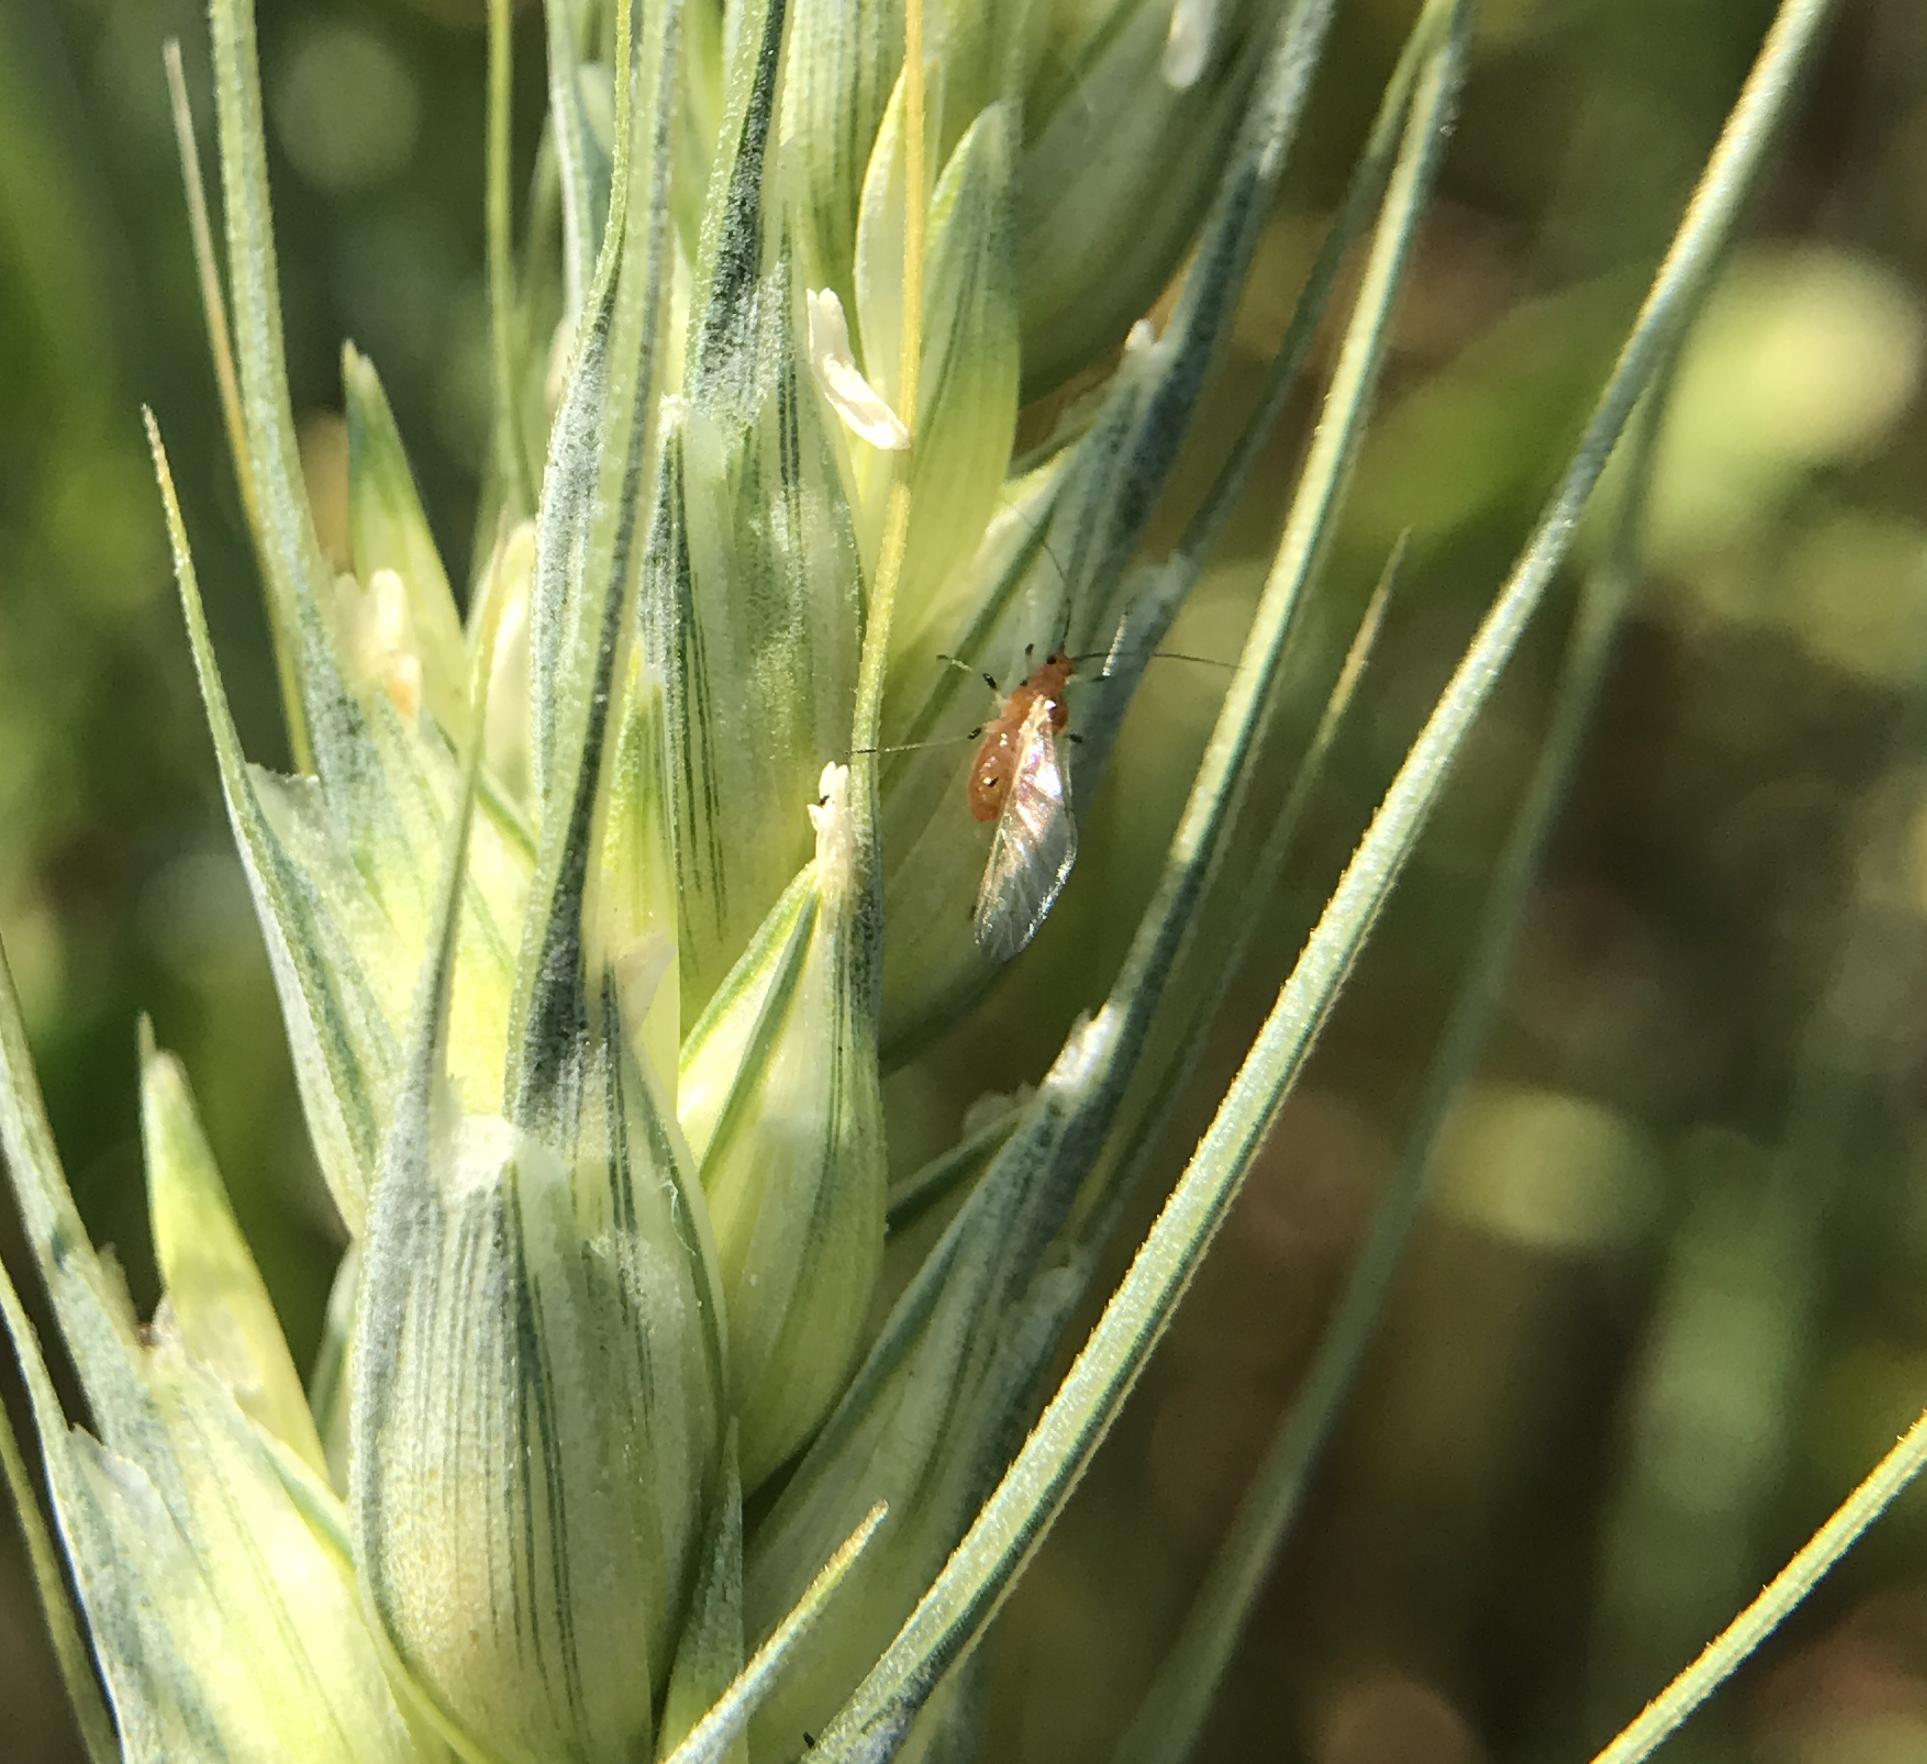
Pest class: english_grain_aphid